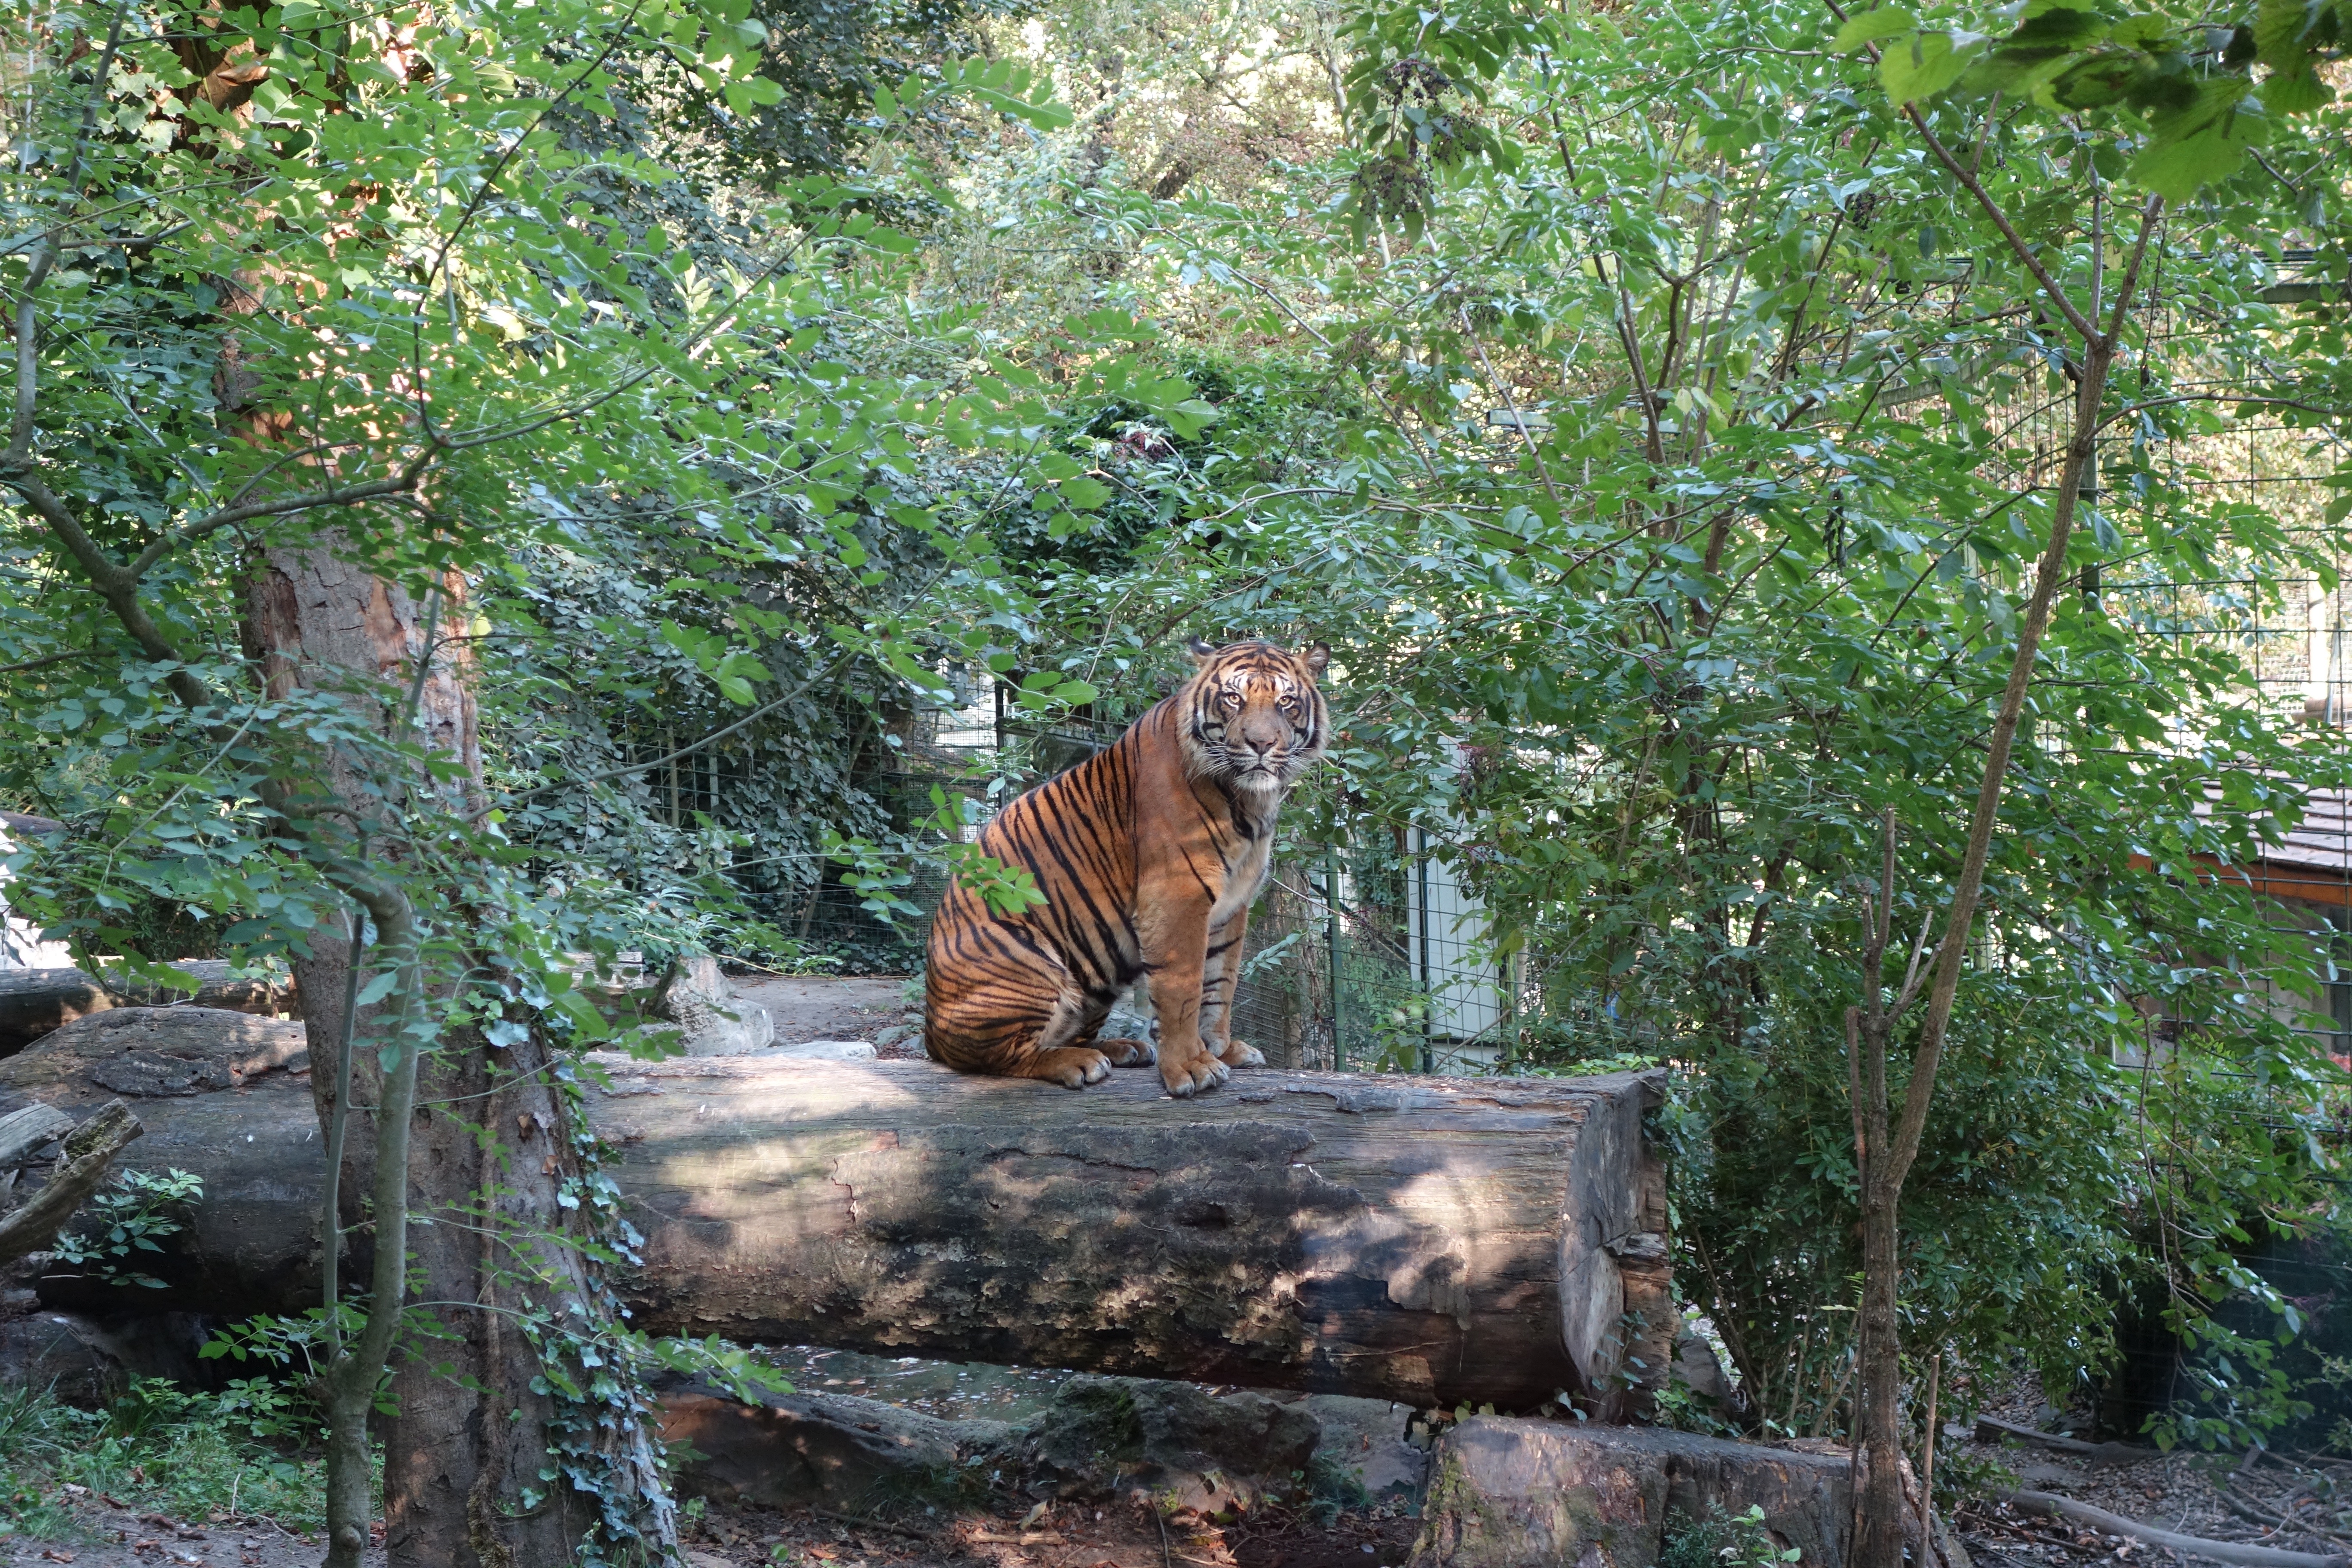
tree, forest, wilderness, animal, wildlife, wild, zoo, jungle, feline, tiger, rainforest, woodland, habitat, outdoor recreation, natural environment